Falkland Islands Museum and National Trust

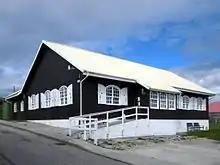
"Britannia House", the former location of the museum

The Falkland Islands Museum is located at the historical dockyard site in Stanley, the capital of the Falkland Islands in the South Atlantic Ocean. It is run by the Falkland Islands Museum and National Trust (FIMNT), which is a registered charity. The museum has no formal collections policy, but it covers the natural and cultural history of the Falkland Islands. The FIMNT is also involved in the care and protection of various sites and structures of archaeological and historic importance through the islands.